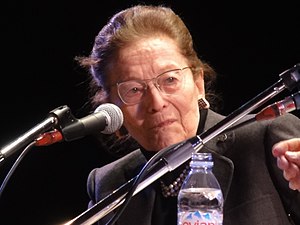
Edmonde Charles-Roux
Edmonde Charles-Roux var en fransk forfatter, der i 1966 fik Goncourtprisen for romanen Oublier Palerme.